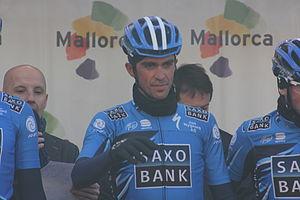
Le Trofeo Palma du Challenge de Majorque (Challenge Vuelta a Mallorca)
L'équipe cycliste Tinkoff est une formation russe de cyclisme professionnel sur route participant au World Tour. Elle courait sous une licence danoise de ses débuts jusqu'en 2013 inclus. L'équipe est dirigée par l'ancien vainqueur du Tour de France Bjarne Riis et est gérée par l'entreprise Tinkoff Sport qui fait suite au rachat de la structure initiale Riis Cycling par Oleg Tinkov en fin d'année 2013. Le sponsor principal, Tinkoff à partir de 2014, succède dans ce rôle à la banque danoise devenue sponsor secondaire Saxo Bank, qui a elle-même succédé à CSC, une entreprise américaine de services en technologie de l'information de 92 000 salariés.